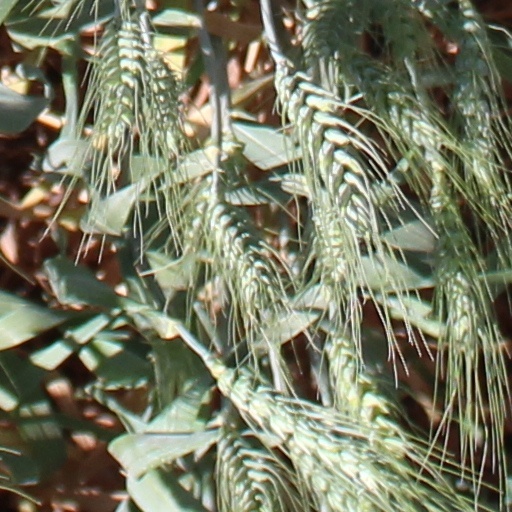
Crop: wheat